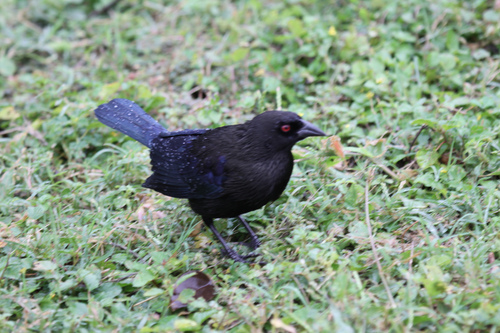
the black bird sits in the grass.
a medium sized black bird with a long pointed beak and dark red eyes.
the bird is a made of thick black feathers and a black fanned tail and a red eyering.
this small bird has red eyes, black eyerings and breast and a blue tail
this small bird has black feathers and a black beak.
this black bird has brown eyes and a gray bill, tail and feet.
this bird has a black belly, breast, and throat, and a small black bill.
this is bird that is black and blue, with a long tail.
this small black bird has some patchy white spots and a red eye and a short black bill.
all black bird, with white speckles on tips of feathers short black beak, with red in the eye.
Species: Bronzed Cowbird